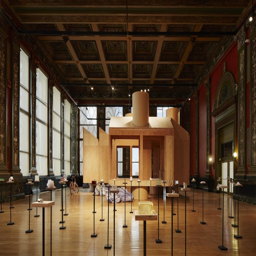
mos architects prototype , with installation in the foreground .